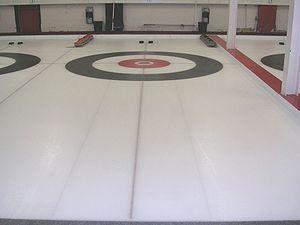
Le curling est un sport de précision pratiqué sur la glace avec des pierres en granite, taillées et polies selon un gabarit international. Le but est de placer les pierres le plus près possible d'une cible circulaire dessinée sur la glace, appelée la maison.